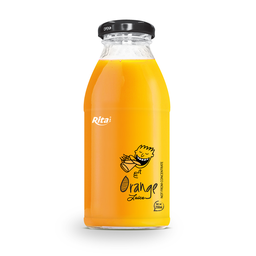
Label: bottles